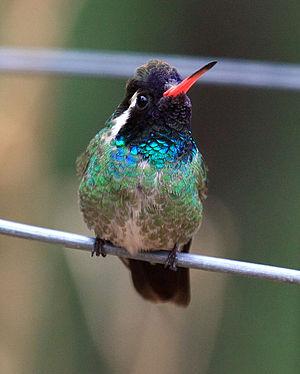
Le Colibri à oreilles blanches est une espèce d'oiseaux de la familles des Trochilidae.
Basilinna est un genre d'oiseaux-mouches de la sous-famille des Trochilinae.